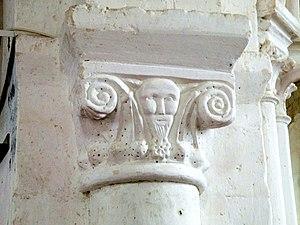
Intérieur de l'église Saint-Pierre-Saint-Paul d'Arronville
L'église Saint-Pierre-Saint-Paul est une église catholique paroissiale située à Arronville, en France. Elle possède une nef basilicale romane, qui remonte à la fin du XIᵉ siècle ou au début du XIIᵉ siècle, et se distingue par la variété de ses chapiteaux, dont la sculpture est d'une facture archaïque, et représente les motifs d'une façon fortement stylisée. Les arcades latérales de la croisée du transept, en même temps base du clocher, et du chœur remontent à la même époque, mais ont été retouchées, notamment dans le chœur. De la période romane, subsistent également les vestiges des baies du premier étage du clocher, côté sud. Dès le premier quart du XIIIᵉ siècle, plutôt qu'à la fin du même siècle ou au début du XIVᵉ siècle, les bas-côtés, les croisillons du transept et les chapelles latérales du chœur sont entièrement reprises, et voûtés d'ogives. Les voûtes d'ogives de la nef sont du même style gothique, bien qu'on les date seulement du début du XVIᵉ siècle.